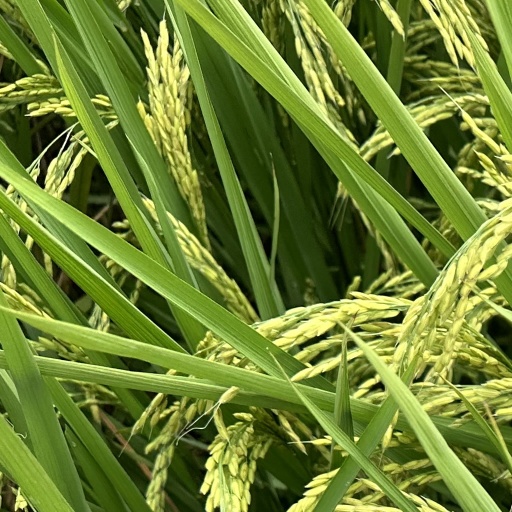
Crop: rice